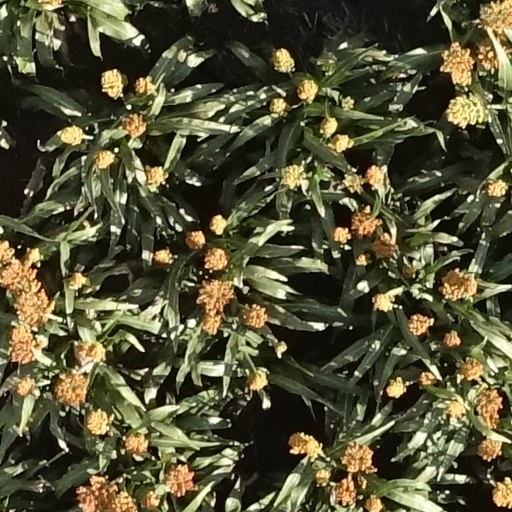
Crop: sorghum